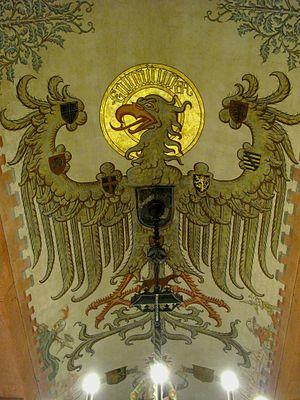
Aigle impérial au plafond de la salle du Kaiser du château du Haut-Koenigsbourg.
Le château du Haut-Kœnigsbourg est un château fort alsacien du XIIᵉ siècle, profondément remanié au XVᵉ siècle et restauré avant la Première Guerre mondiale sous Guillaume II. Le château se dresse sur la commune française d'Orschwiller dans le département du Bas-Rhin en région Grand Est, au sein de la région historique et culturelle d'Alsace.